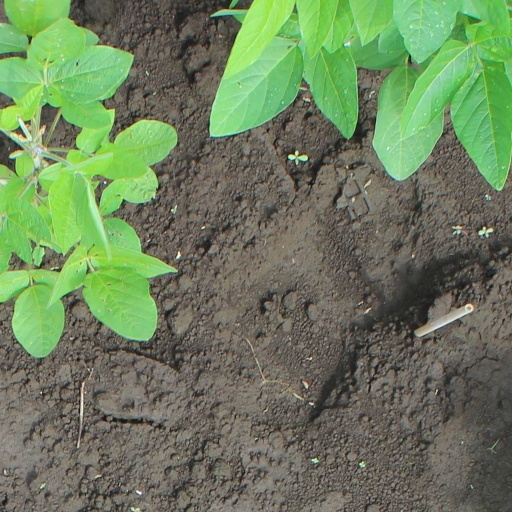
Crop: soybean